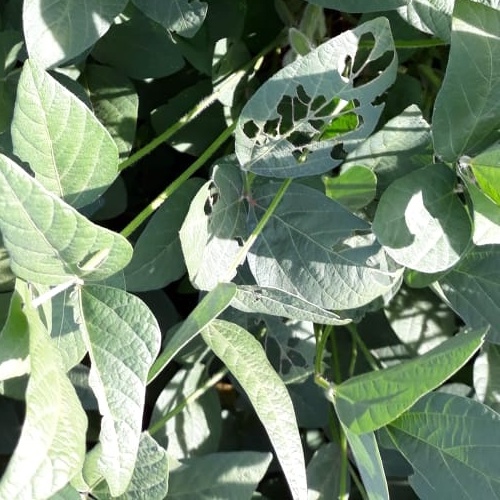
Label: Caterpillar